2012 Grand Prix Cycliste de Québec

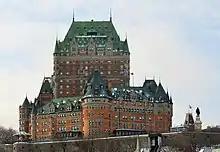
The Château Frontenac was the official hotel of the race and lodged the riders and crew members over 4–8 September.

The race consisted of 16 laps of a circuit in length, with exactly the same course as the 2011 edition. The circuit was well-suited for climbers and puncheurs, since the finish was situated on an uphill climb, located on the "Grande-Allée" street, in the heart of Old Québec and the course featured steep climbs. The final stretch was a wide, straight line with a regular 4% gradient. The total vertical climb of the race was . The major difficulties were: